Antifaschistische Aktion

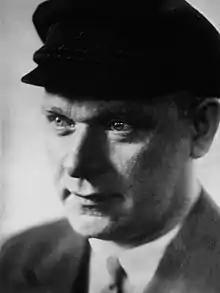
Under the leadership of Ernst Thälmann, the KPD had become a Marxist-Leninist party and viewed the SPD as both its main adversary and as "social fascists".

Under the leadership of Ernst Thälmann, the KPD became a Stalinist party that was fiercely loyal to the Soviet government. Since 1928, the KPD was largely controlled and funded by the Soviet government through the Comintern. Up until 1928, the KPD pursued a united front policy of working with other working class and socialist parties to combat fascism. It was in this period, in 1924, that the ("Red Front Fighters League"; RFB), the KPD's paramilitary and propaganda organisation and first anti-fascist front, had been formed. The RFB was often involved in violent clashes with the police.